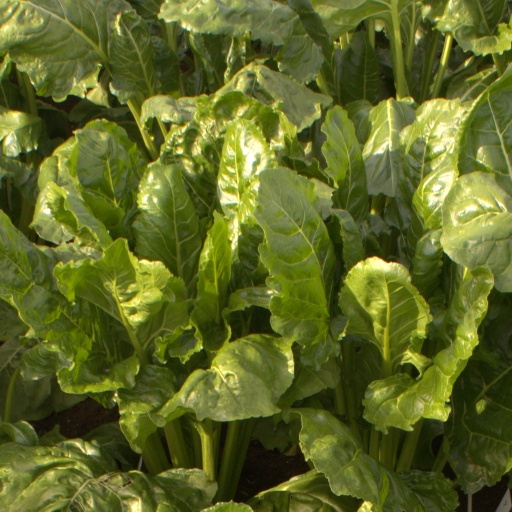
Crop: sugar beet